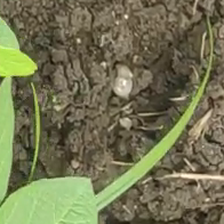
Weed species: Lavhala_(Cyperus_Rotundus)